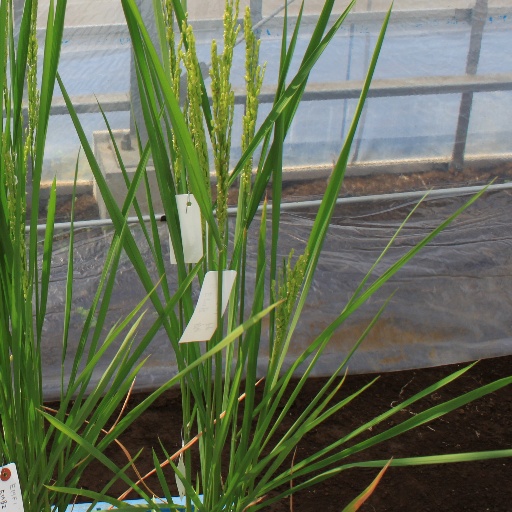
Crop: rice